River Frome, Dorset

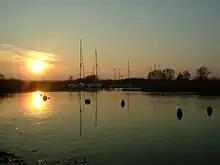
The Frome estuary at Wareham

The Danes made frequent raids up the river. The town walls at Wareham were built in 876, possibly by Alfred the Great, to defend the town against this threat.